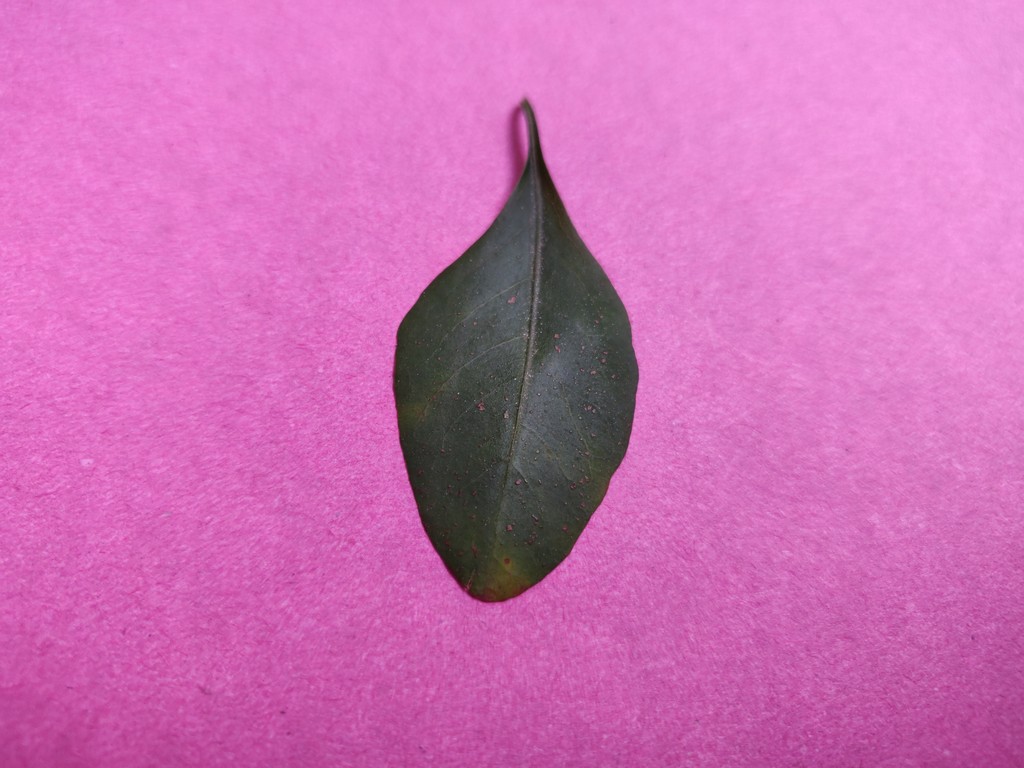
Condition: Unhealthy
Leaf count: single
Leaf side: front